Otto Beisheim

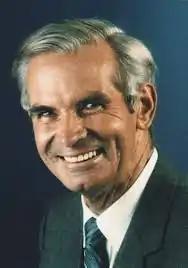

Otto Beisheim (3 January 1924 – 18 February 2013) was a German businessman and co-founder of Metro AG. In 2010, his net worth was estimated at US$3.6 billion.